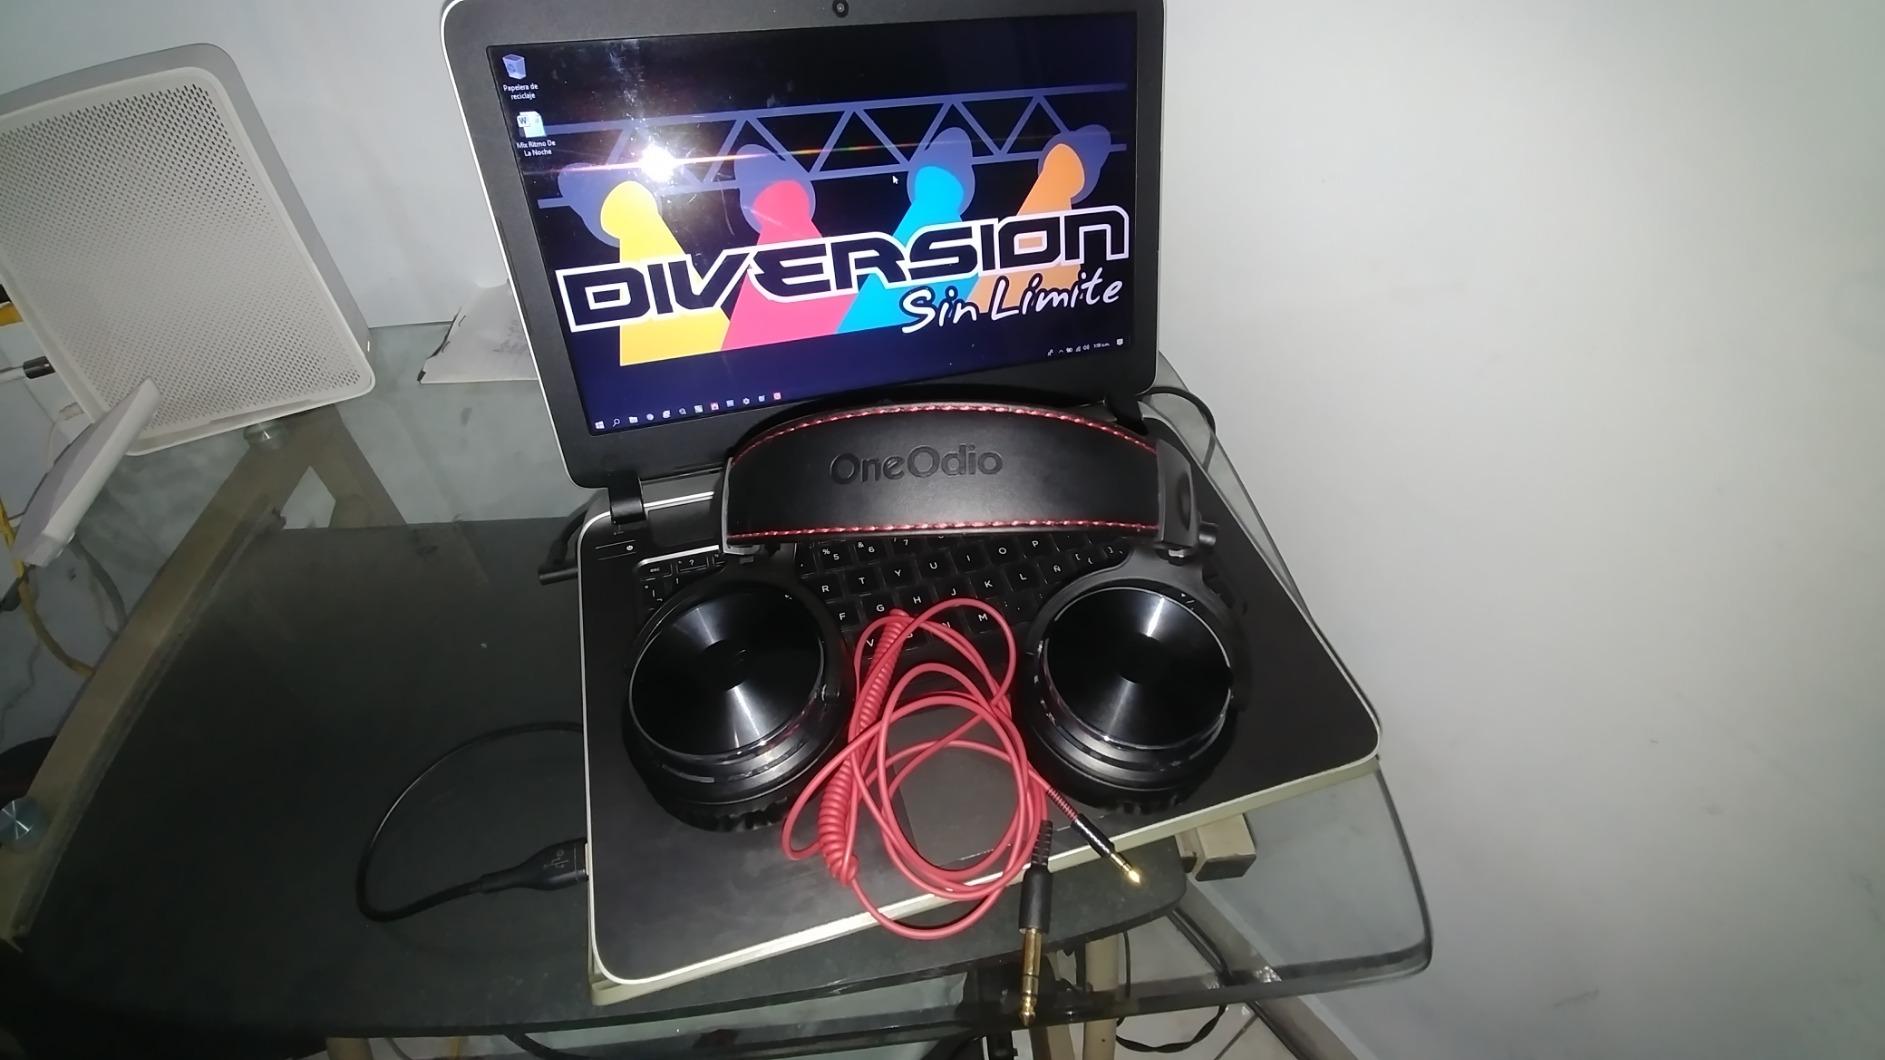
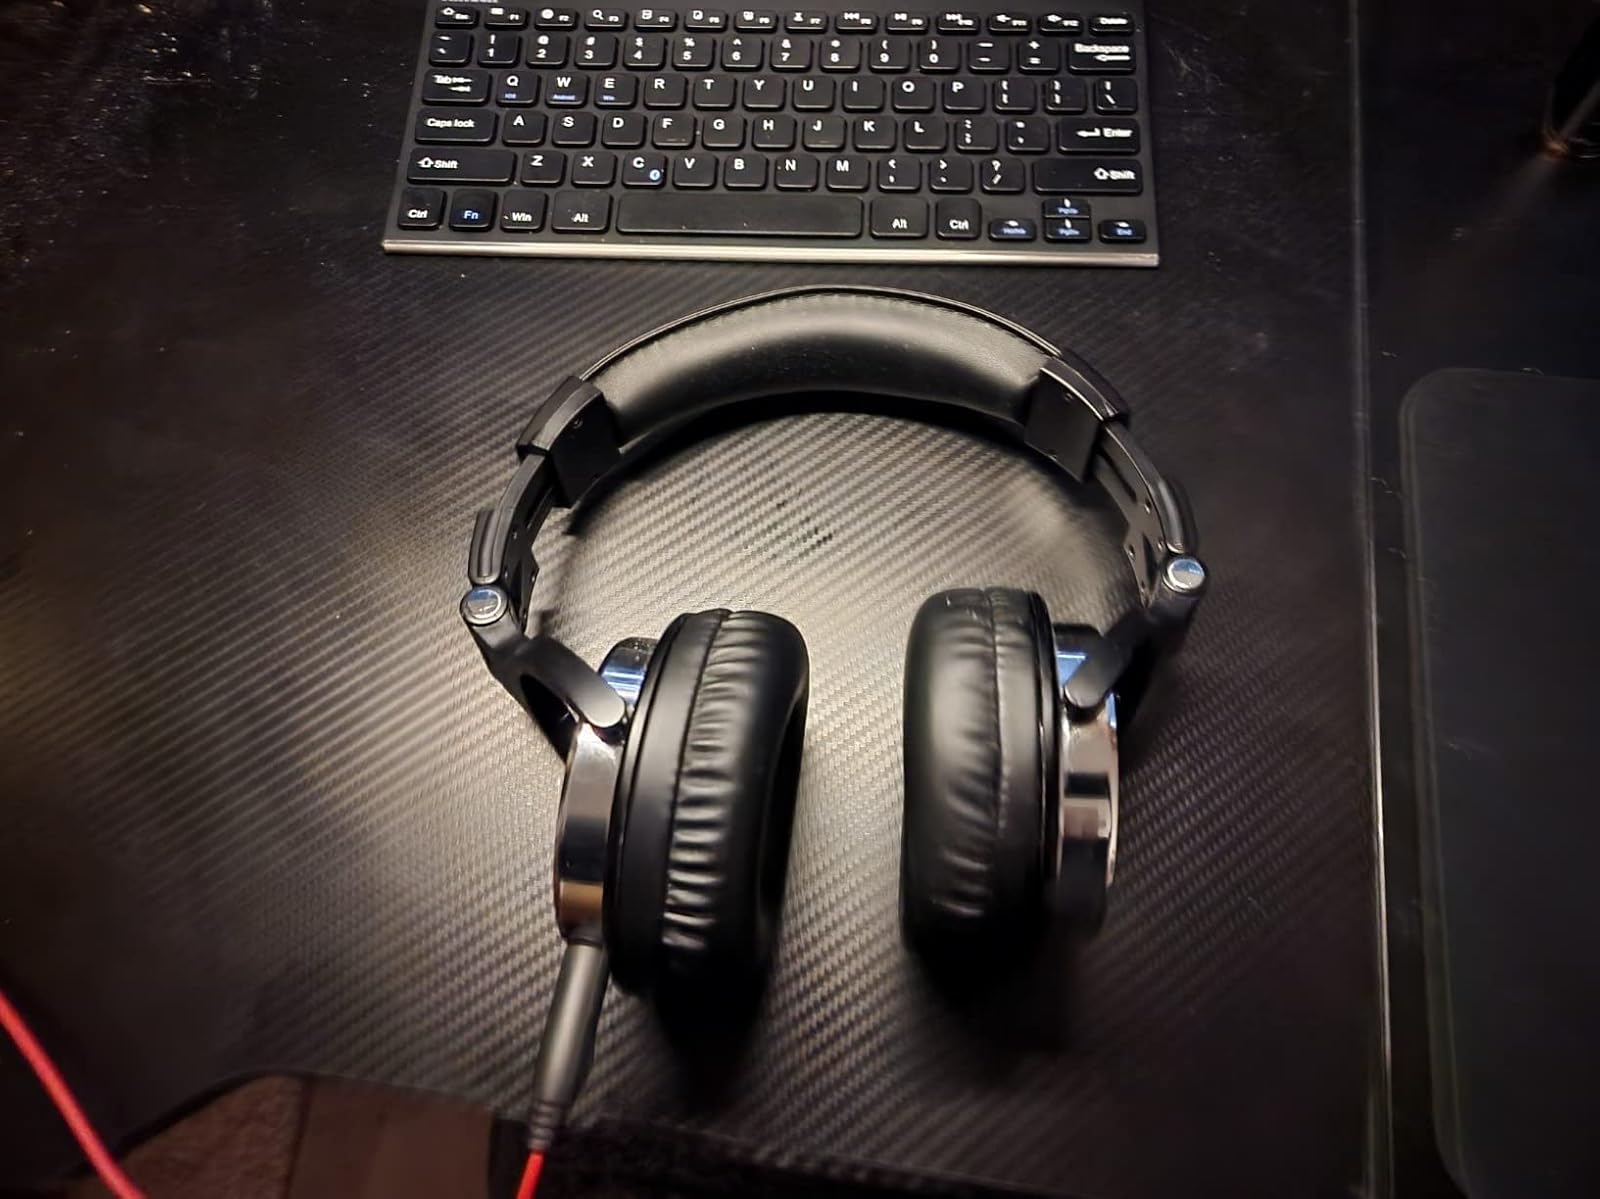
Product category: headphones
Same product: yes